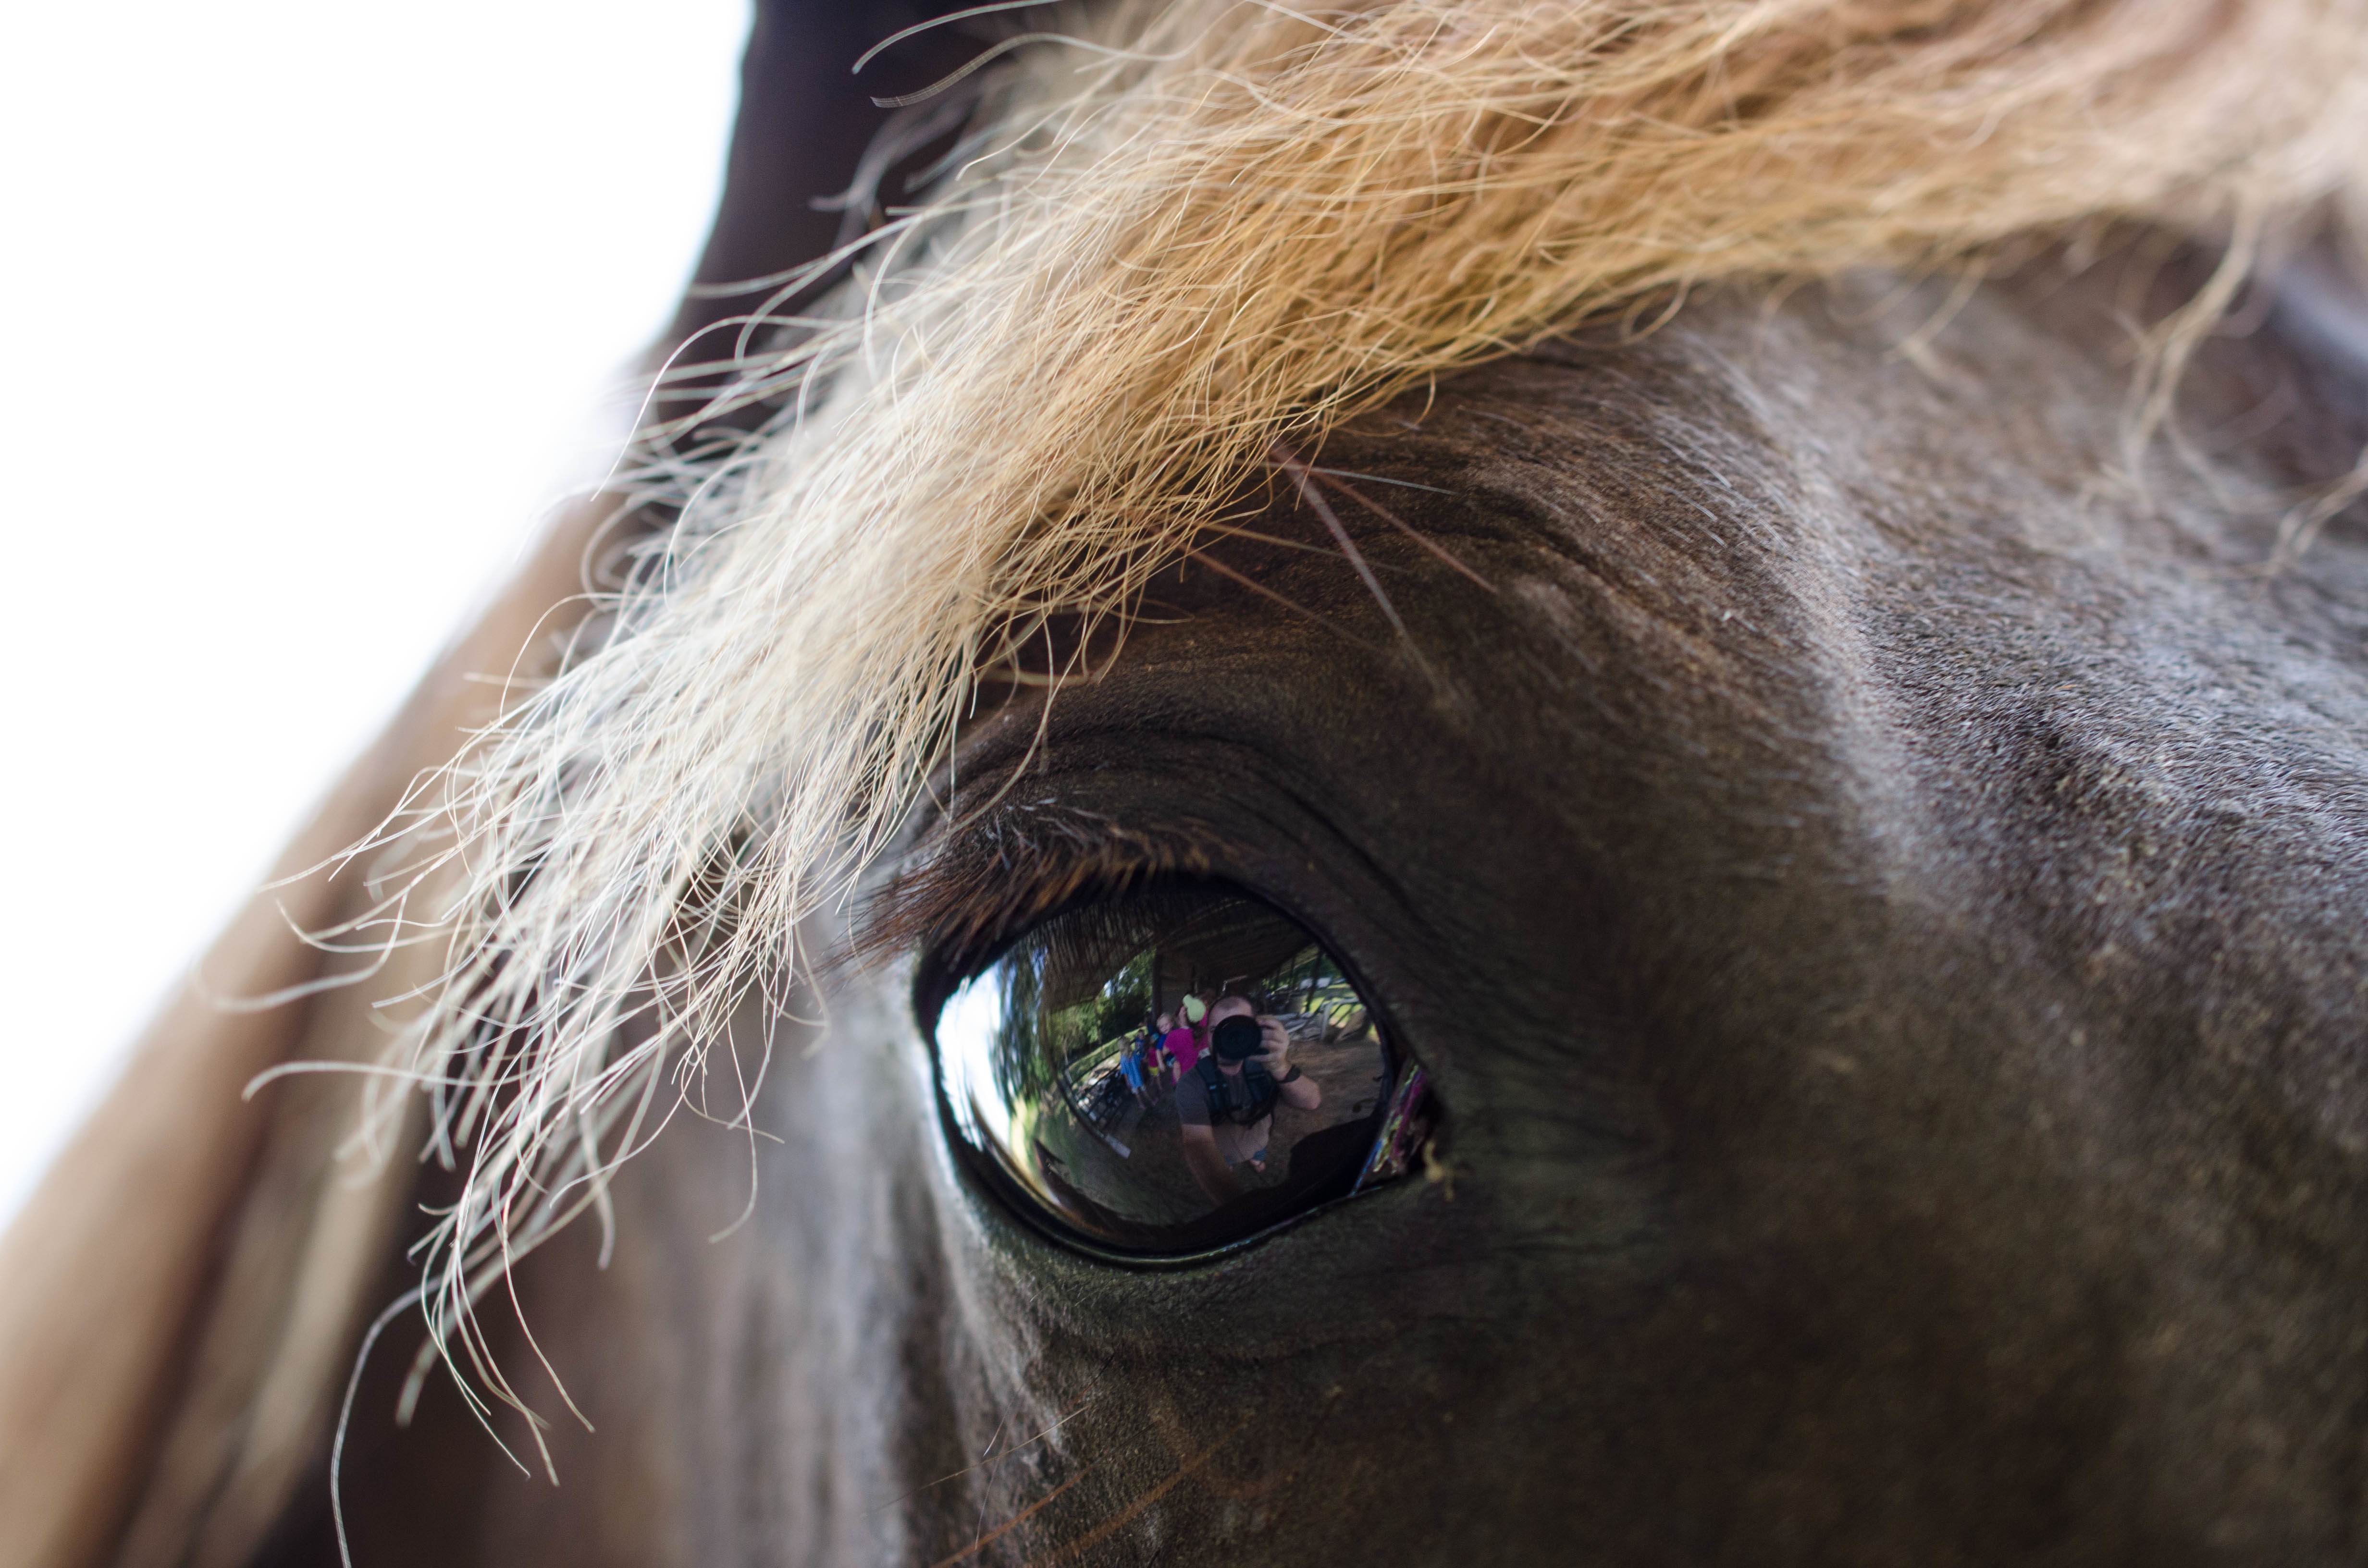
photography, mane, ear, close up, human body, face, nose, whiskers, eye, head, skin, organ